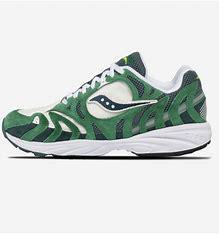
Brand: Saucony
Model: Azura